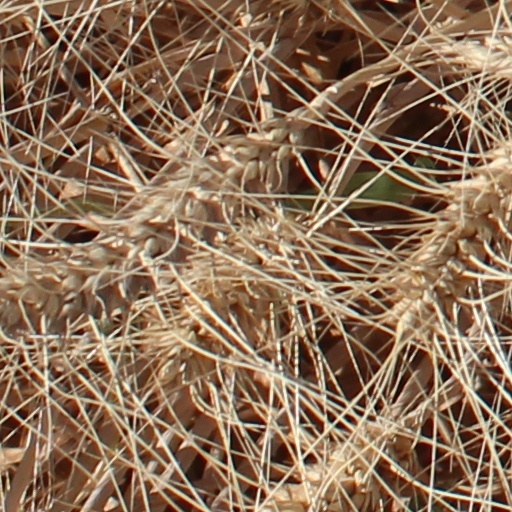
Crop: wheat